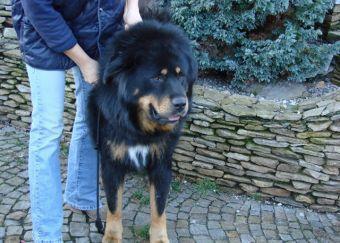
Tibetan_mastiff